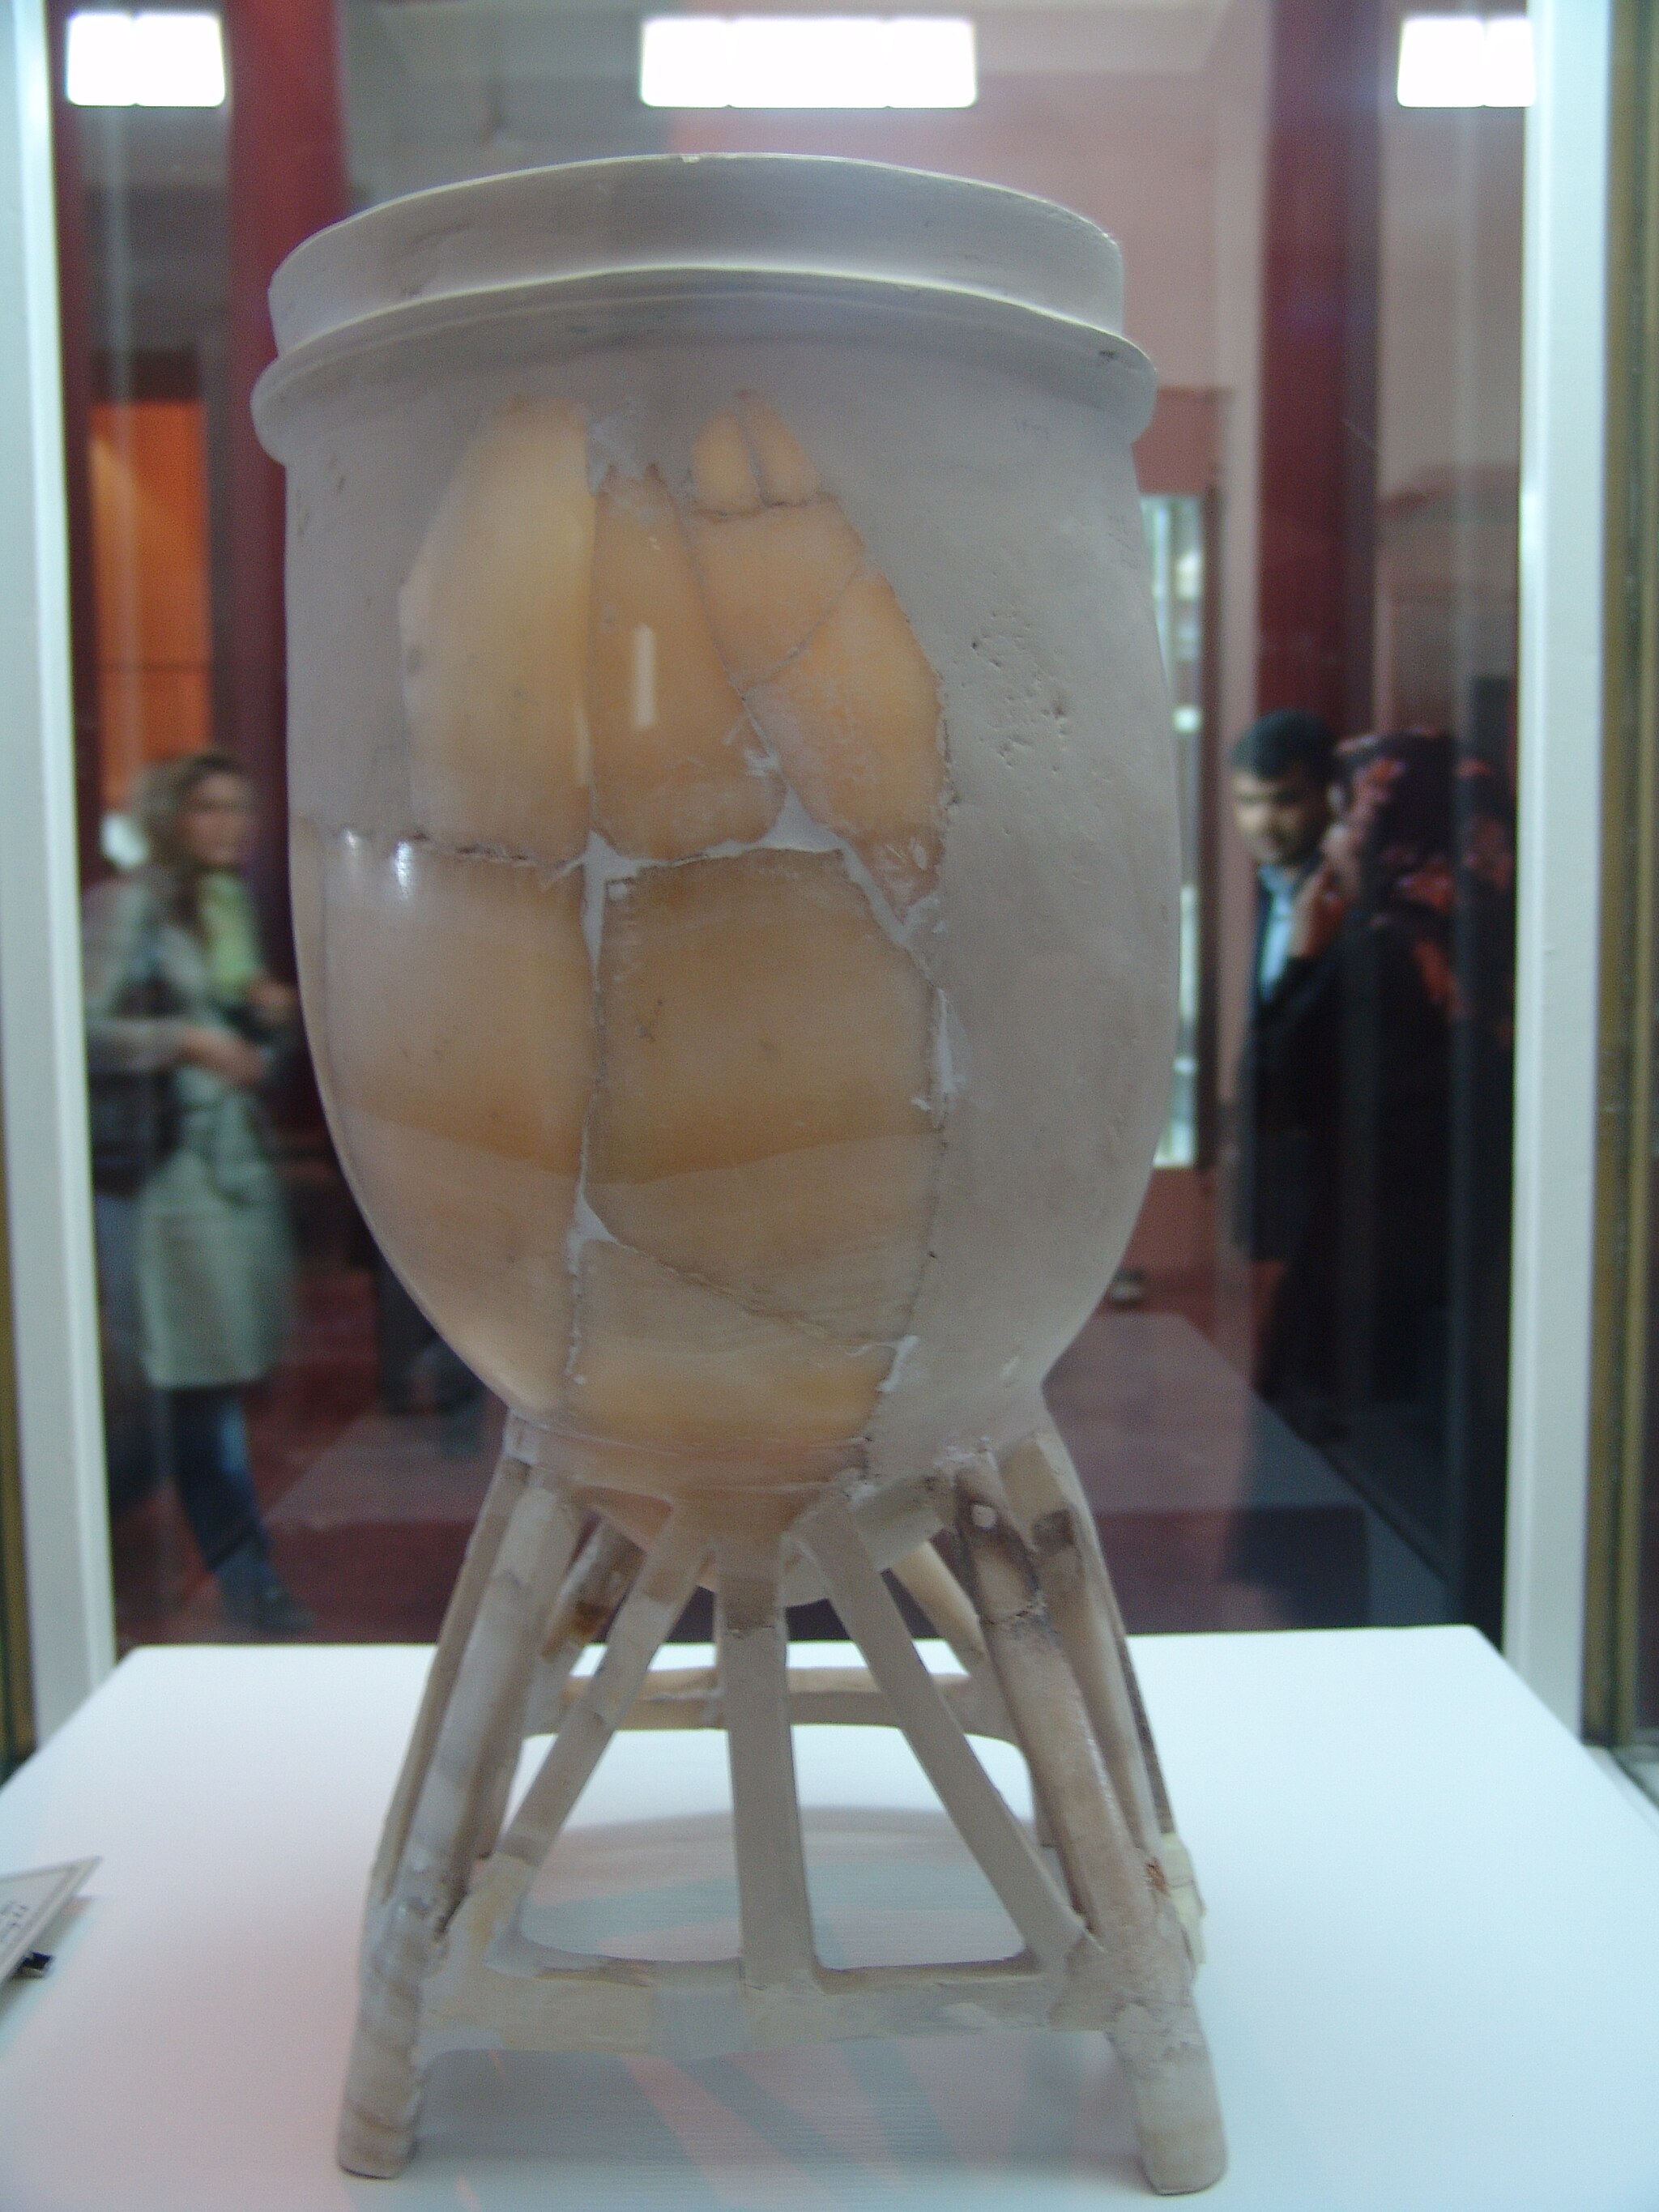
Title: Museum of Persepolis Darafsh (6)
Description: موزه هخامنشی در تخت جمشید
Date: 2008-03-20 12:00:06
Categories: GFDL, Taken with Sony DSC-F828, Museum of Persepolis, License migration redundant, Self-published work, Files with coordinates missing SDC location of creation, Photos by Darafsh Kaviyani